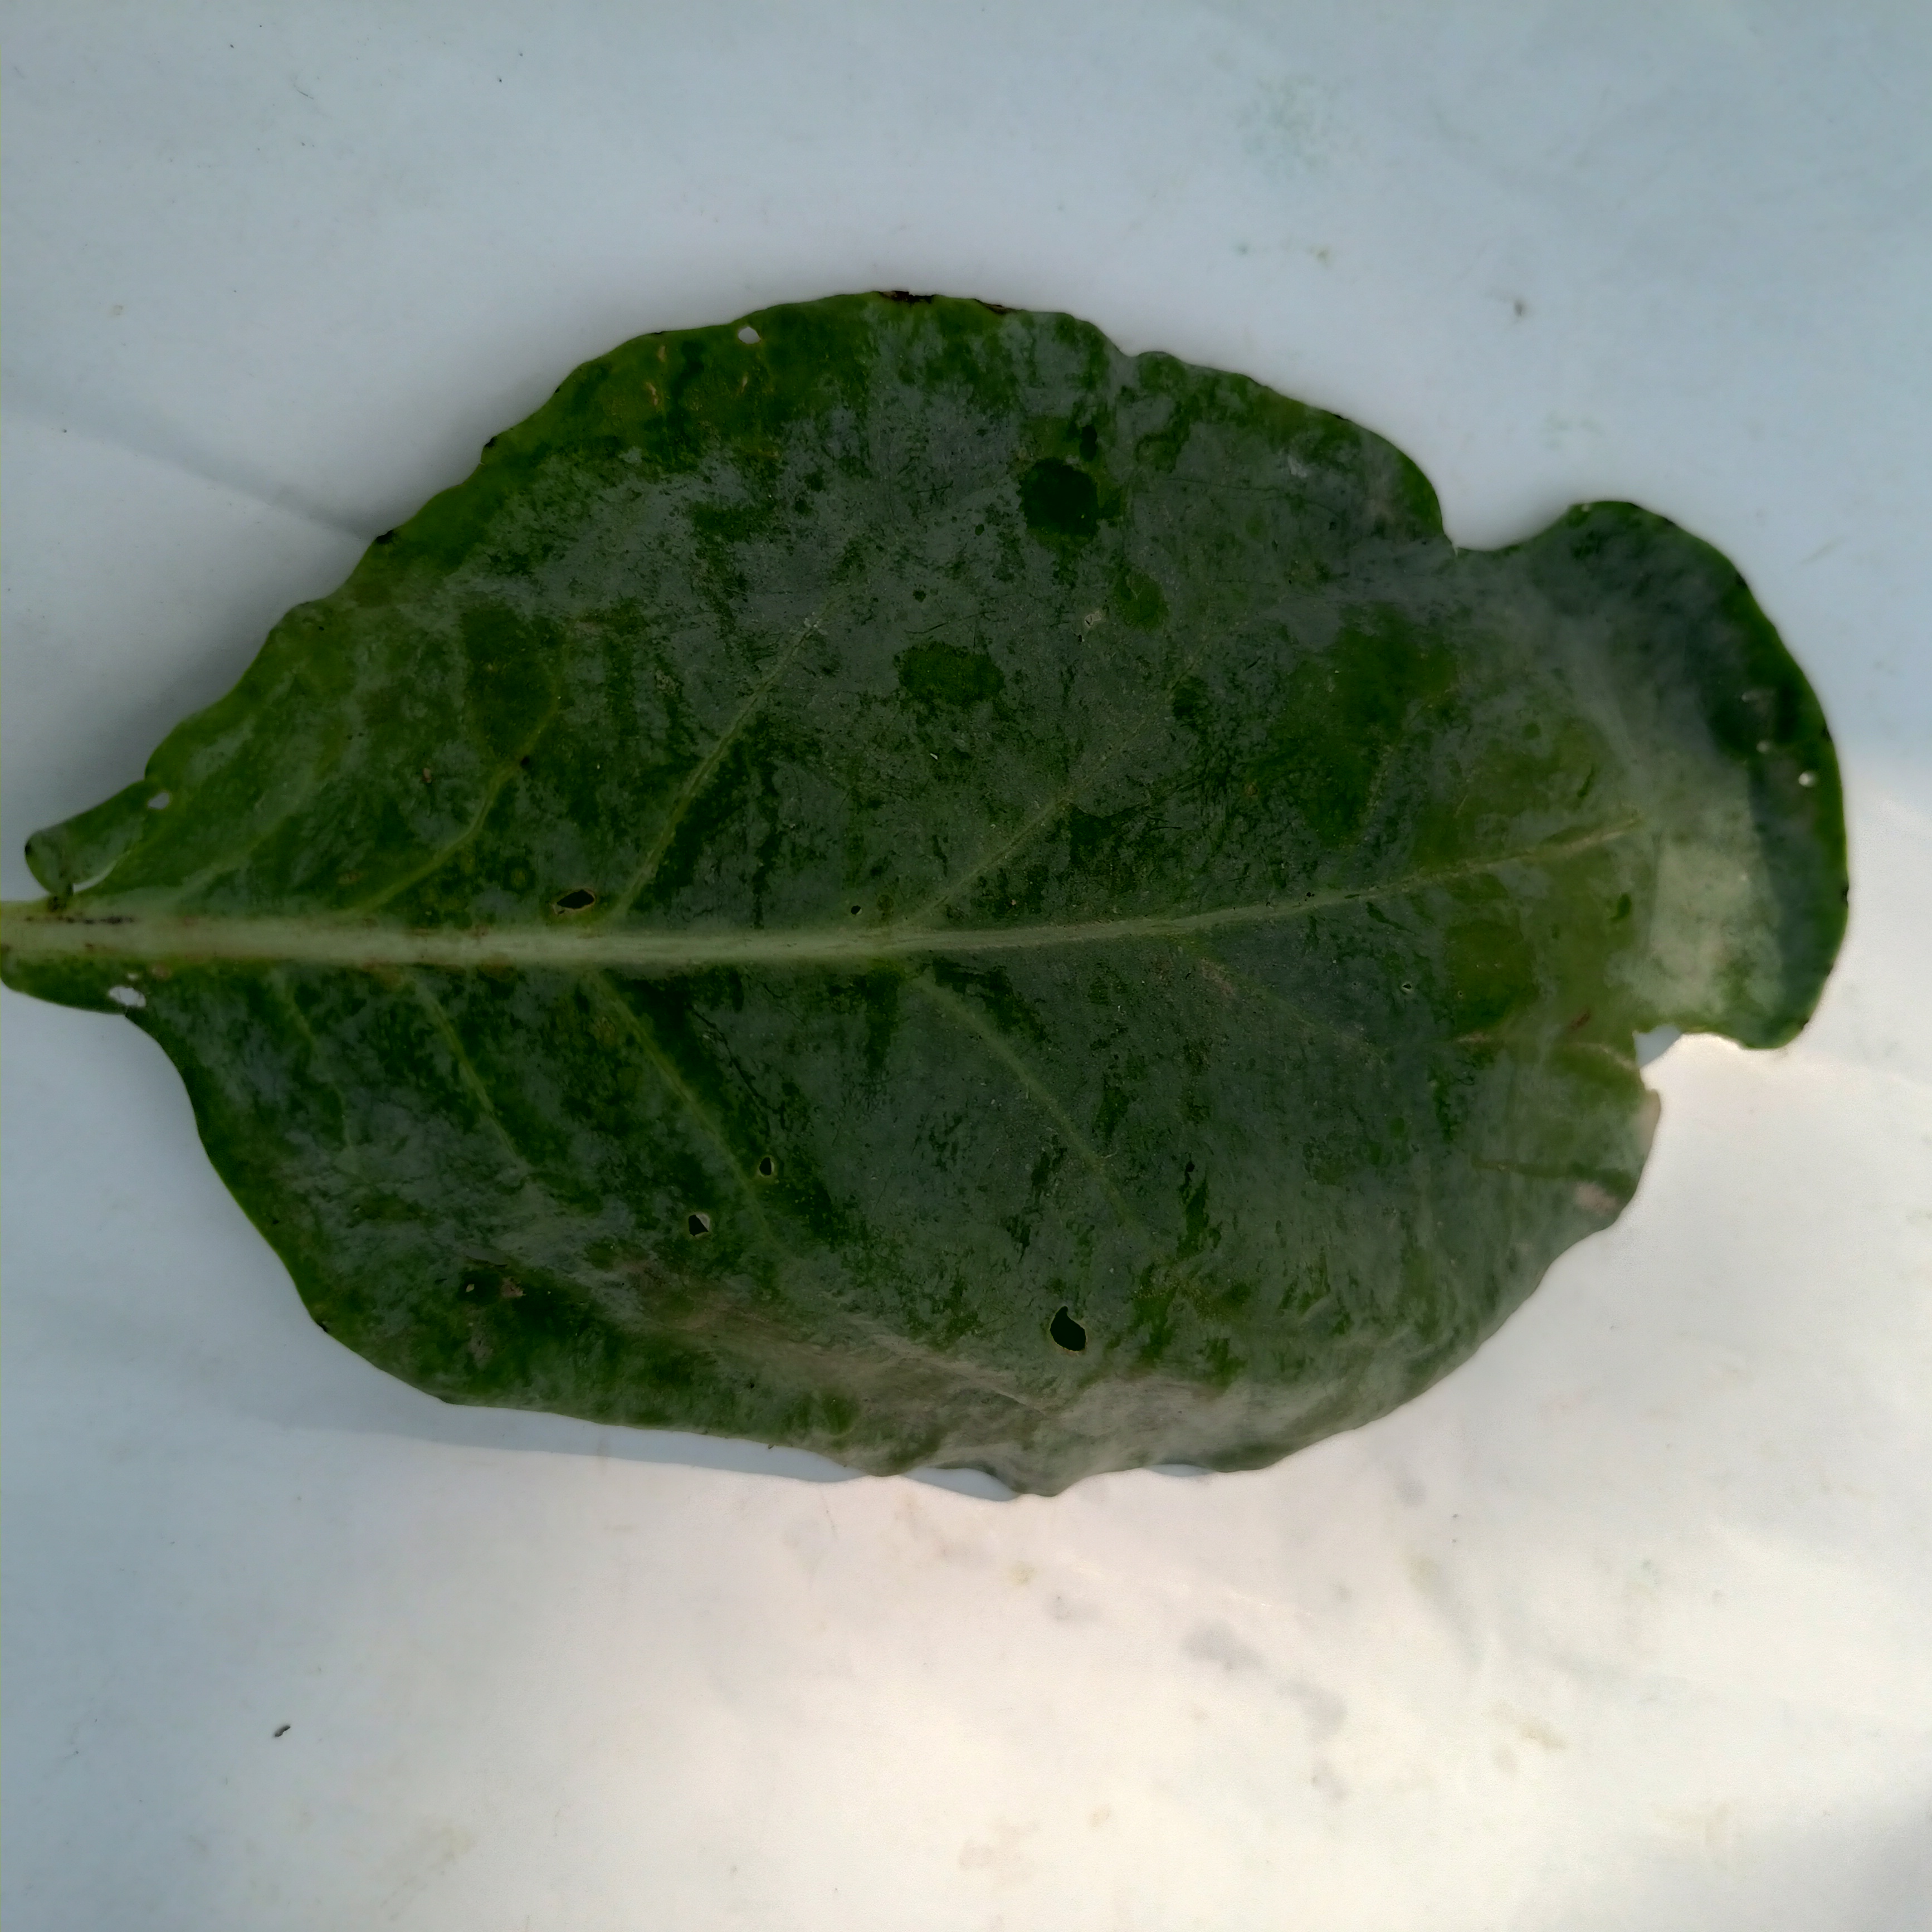
Label: Insect Hole